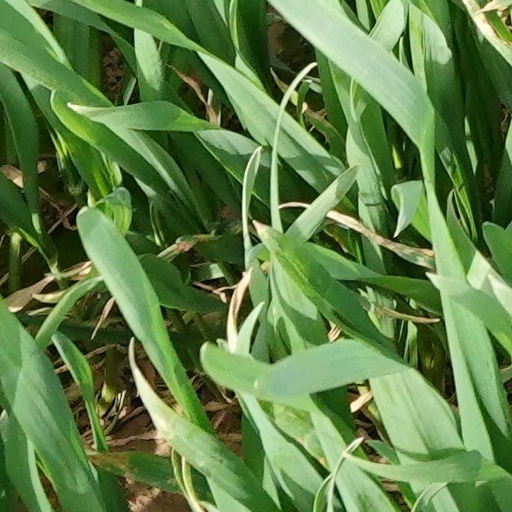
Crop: wheat